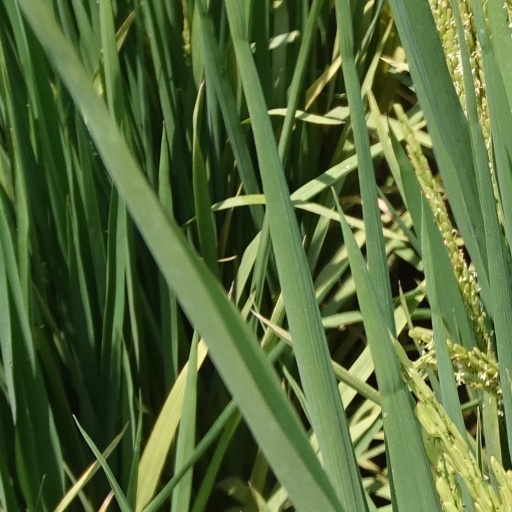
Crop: rice